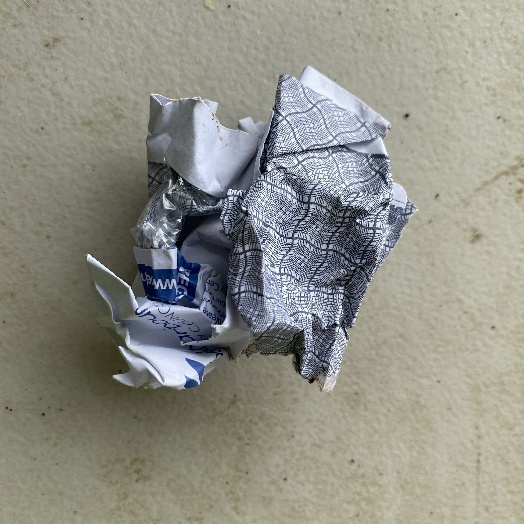
Label: Paper